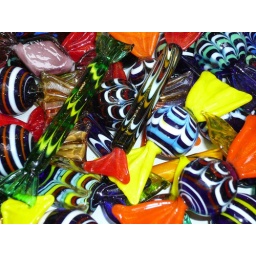
Murano glass shaped like sweets on a market stall in Florence, Italy.